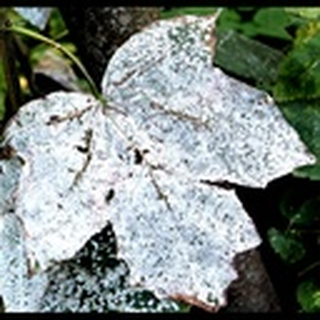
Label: cotton_powdery_mildew